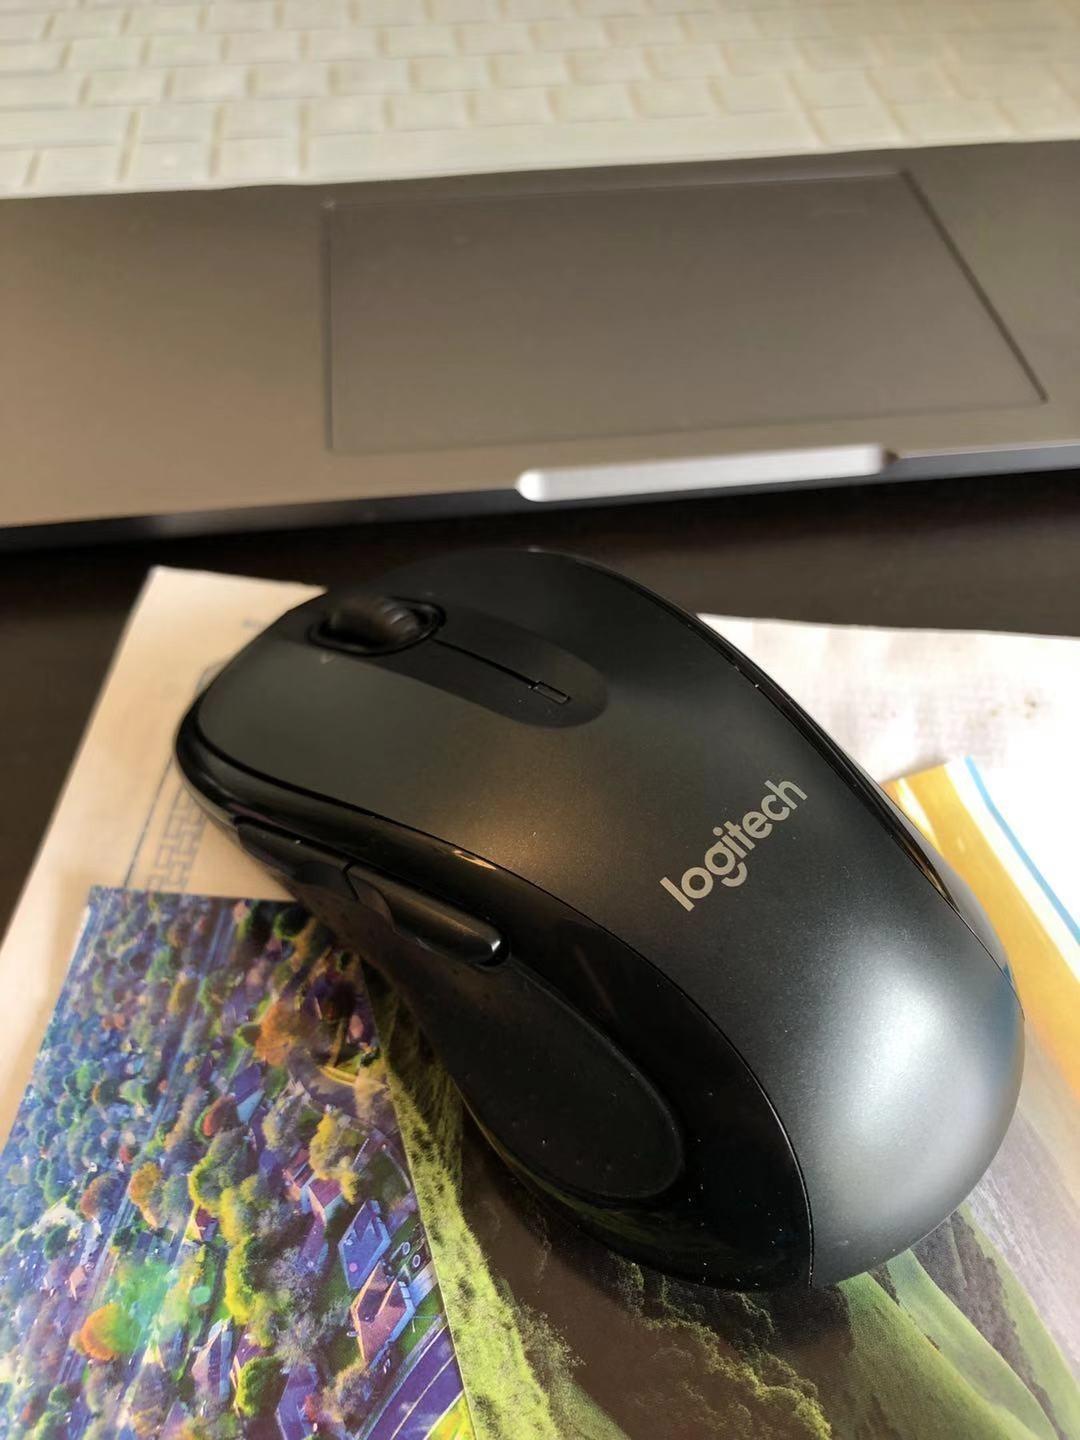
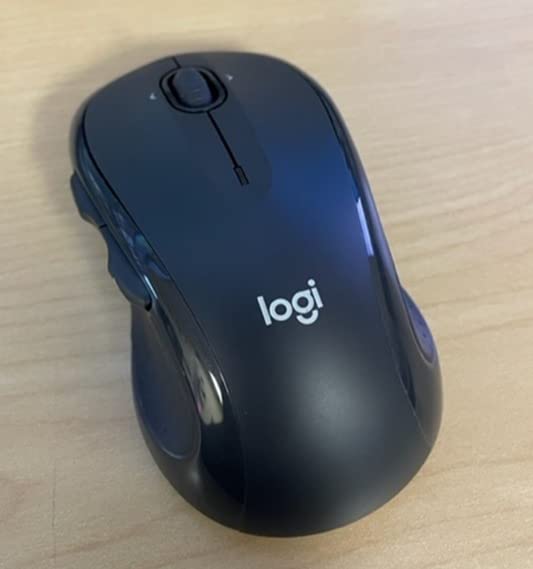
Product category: mouse
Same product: no